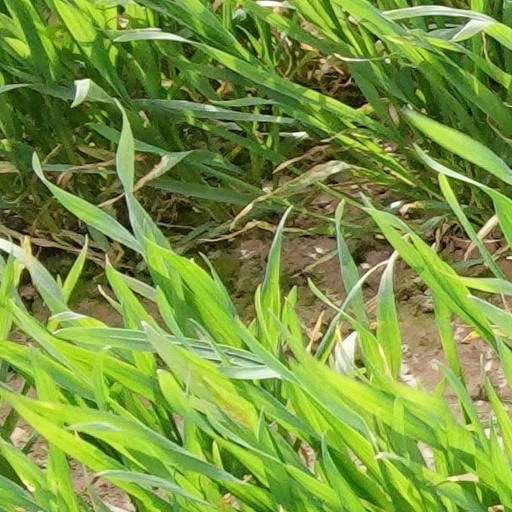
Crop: wheat